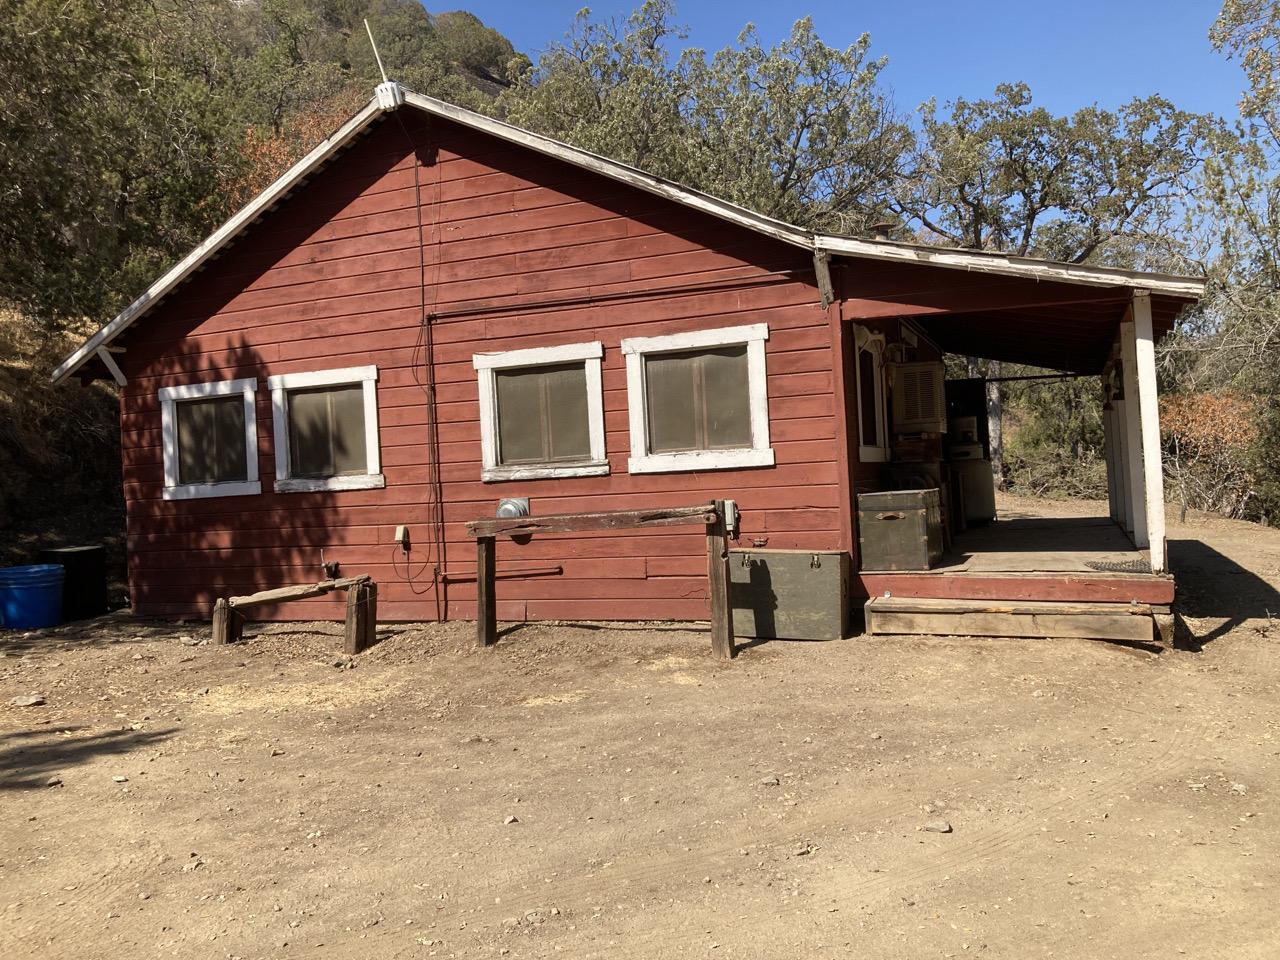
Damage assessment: no_damage